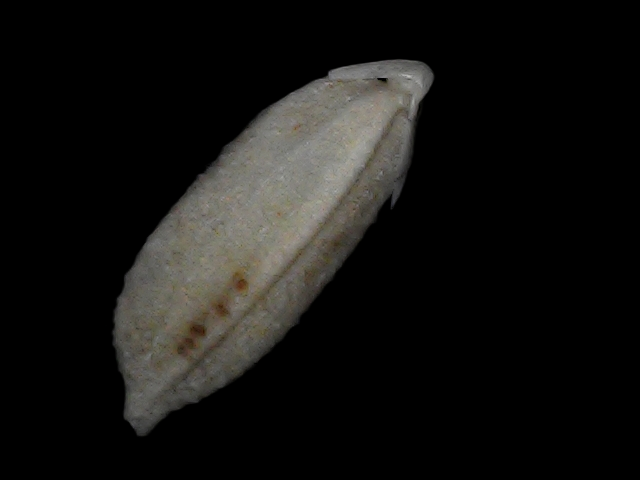
Rice variety: Bd93